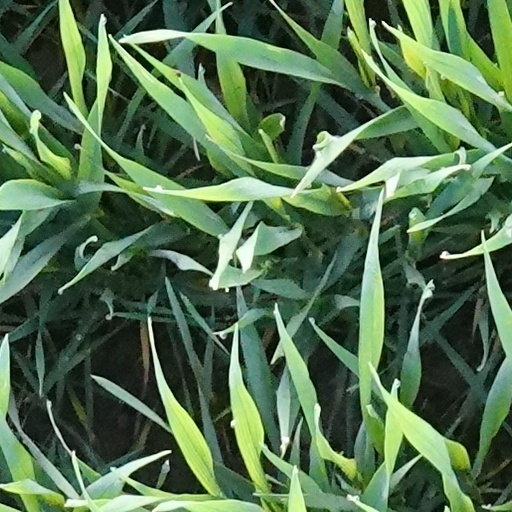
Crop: wheat